Edmund Gibson

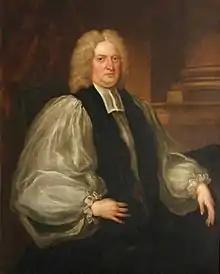
Edmund Gibson by John Vanderbank

Edmund Gibson (16696 September 1748) was a British divine who served as Bishop of Lincoln and Bishop of London, jurist, and antiquary.